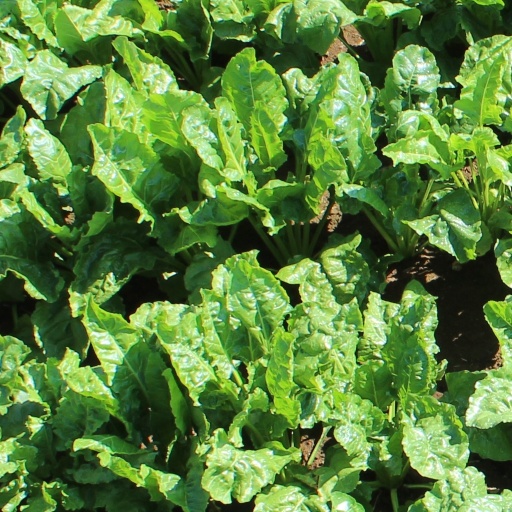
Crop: sugar beet